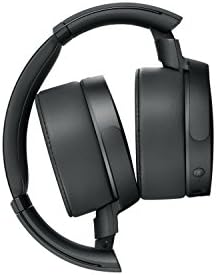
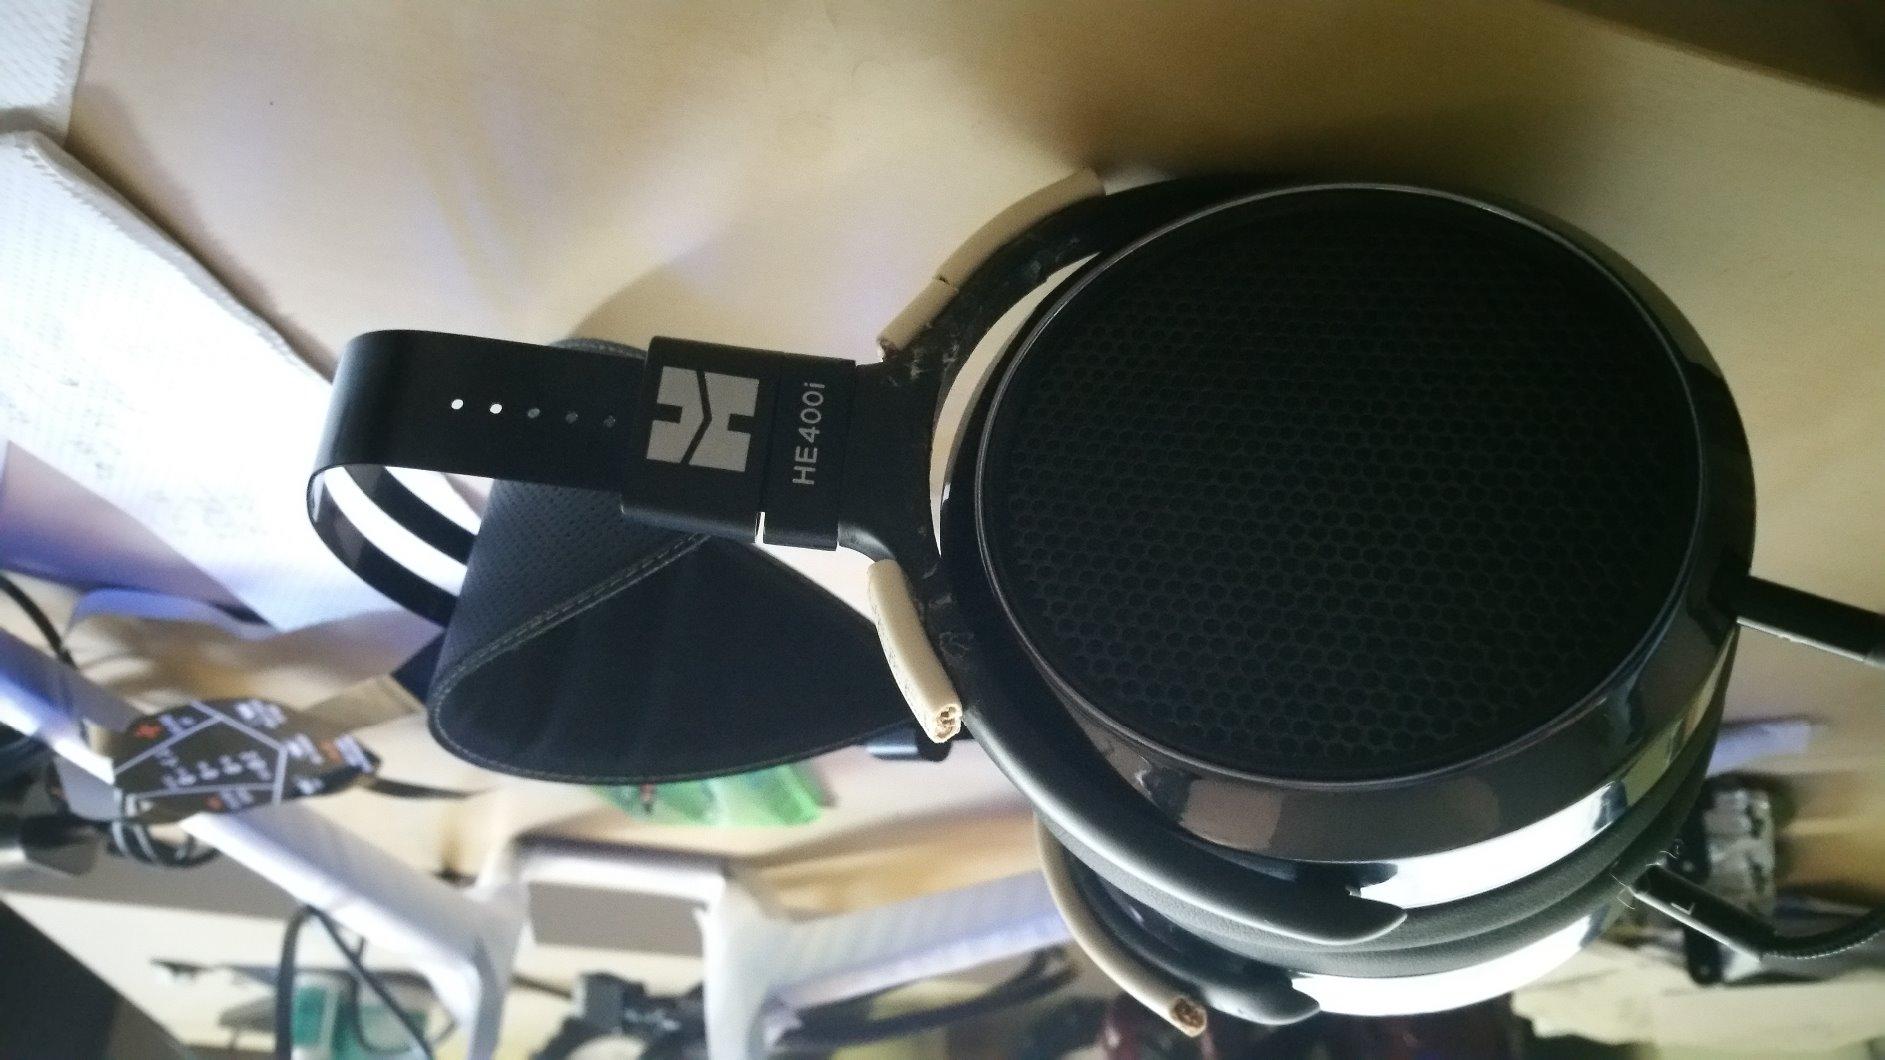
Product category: headphones
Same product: no